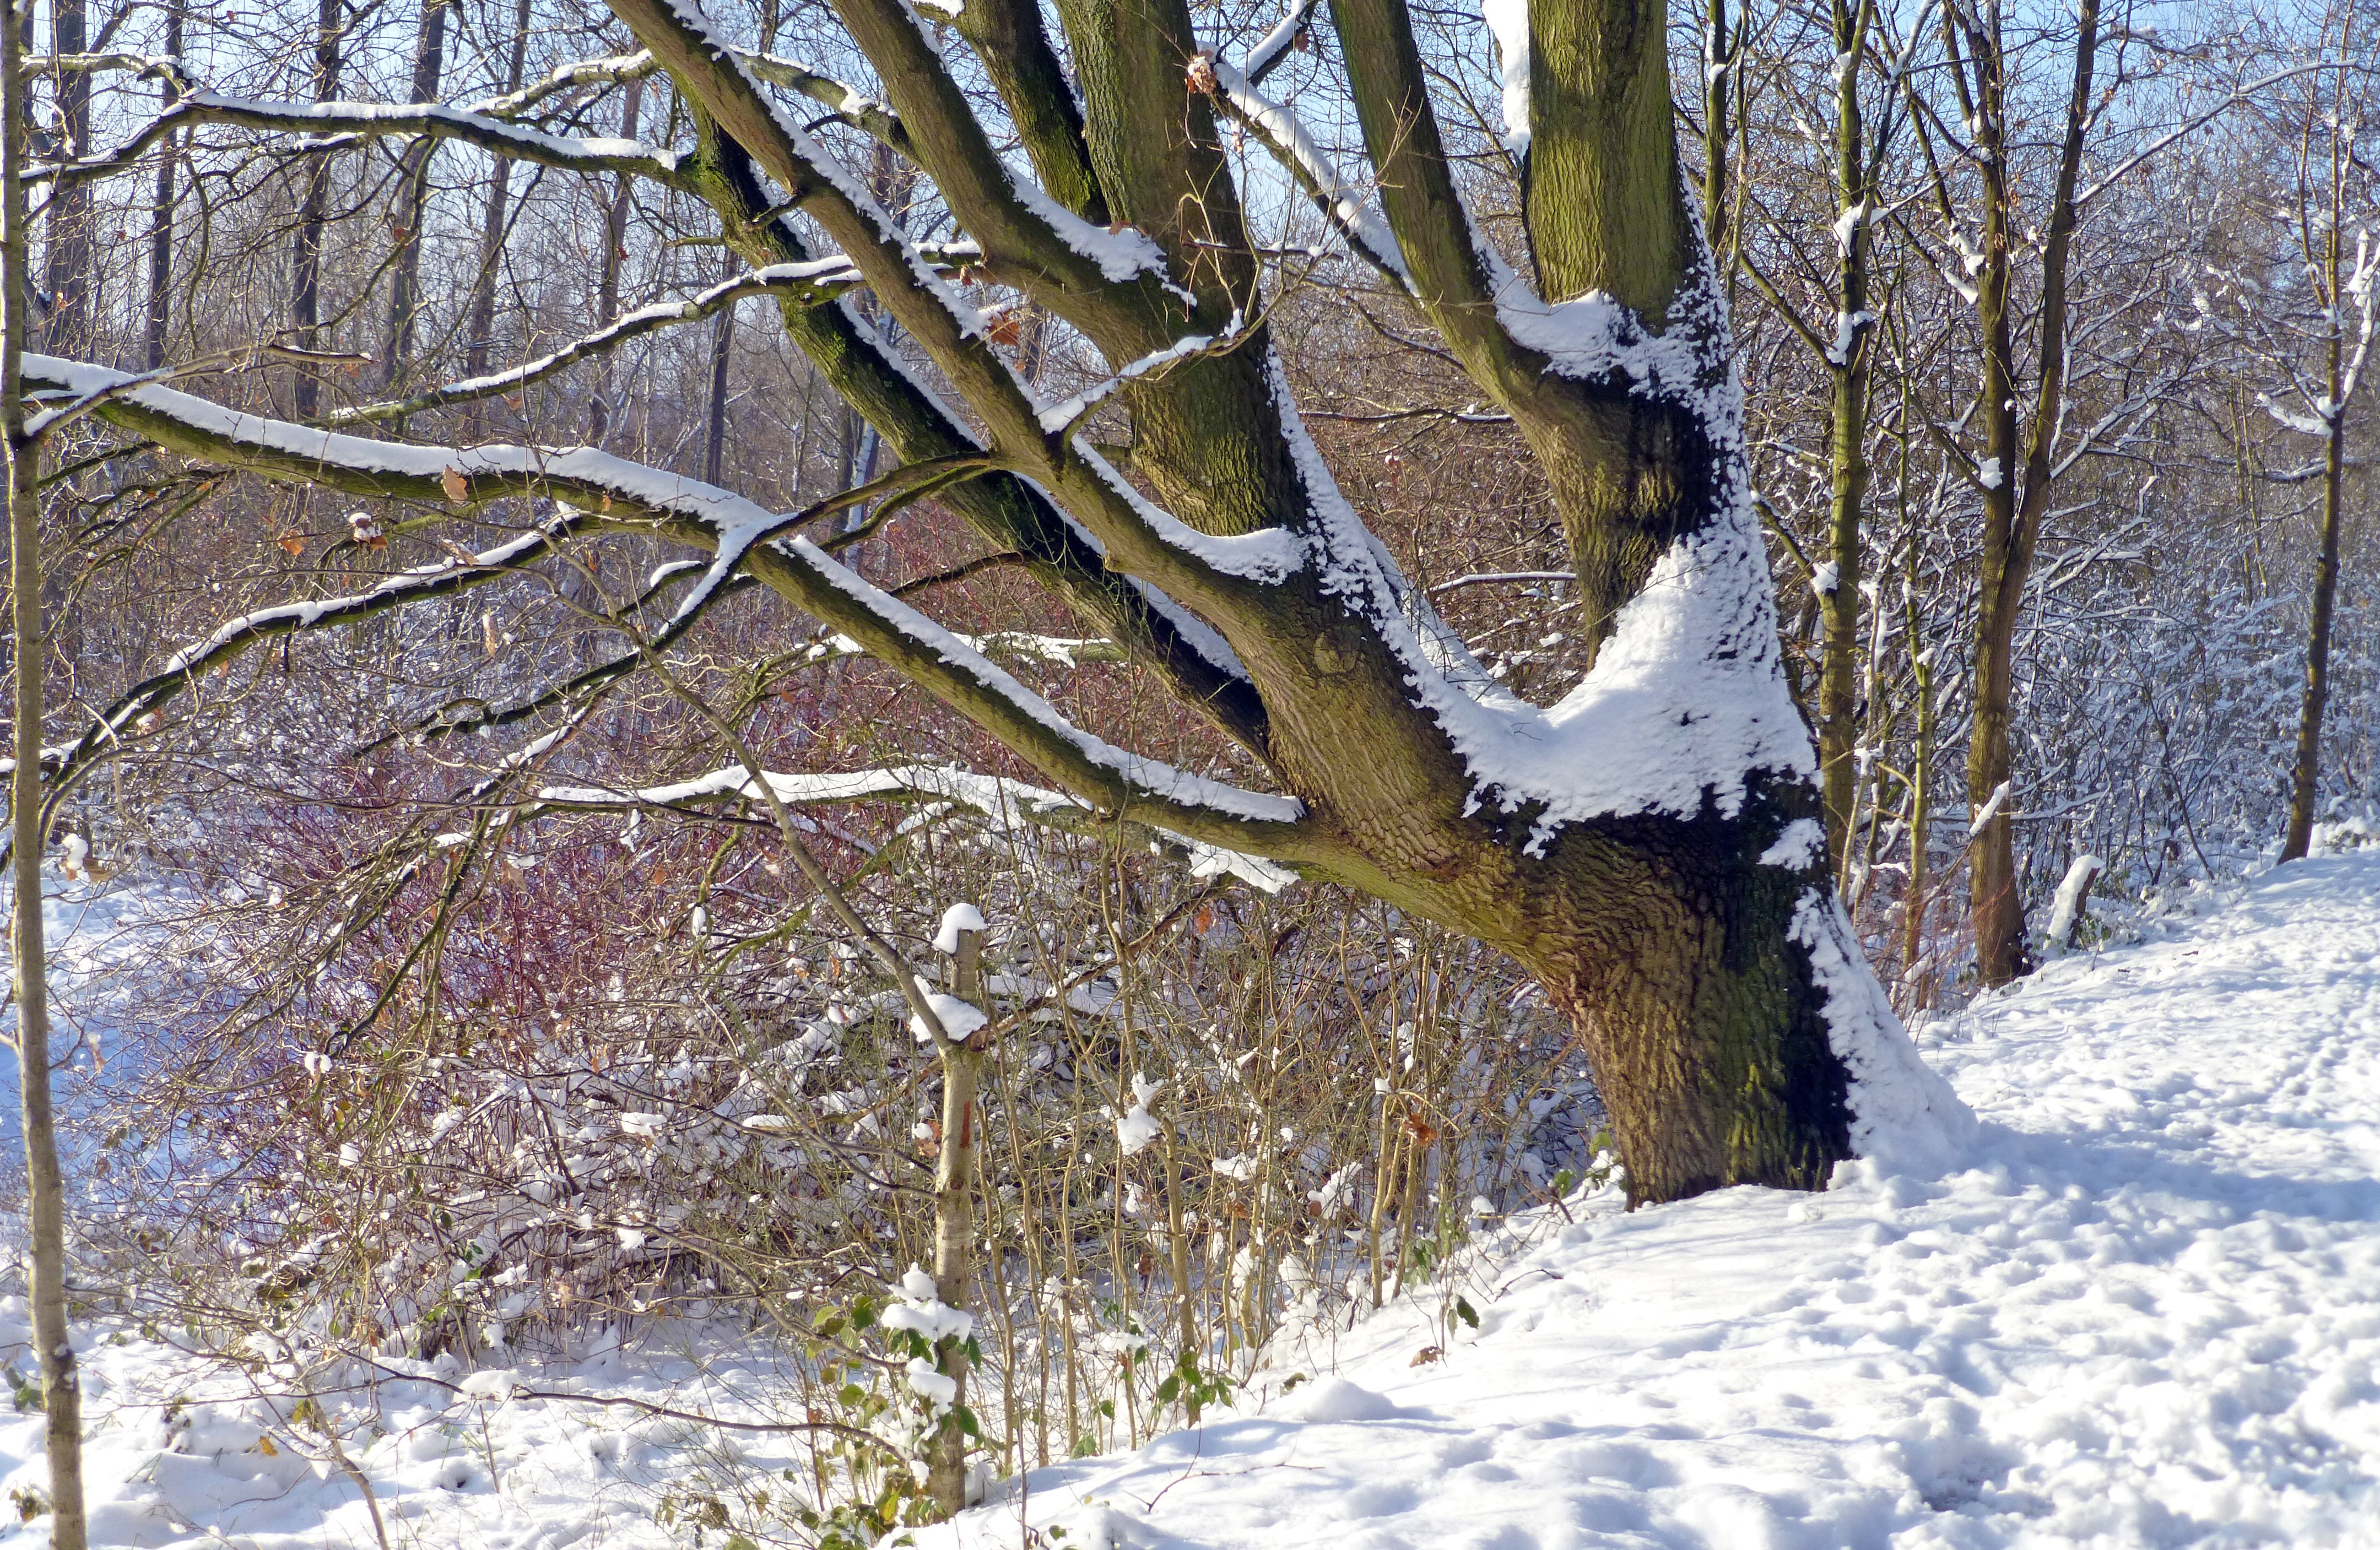
tree, nature, forest, branch, snow, winter, plant, sun, leaf, frost, weather, snowy, lonely, season, woodland, wintry, freezing, snow landscape, snow magic, woody plant